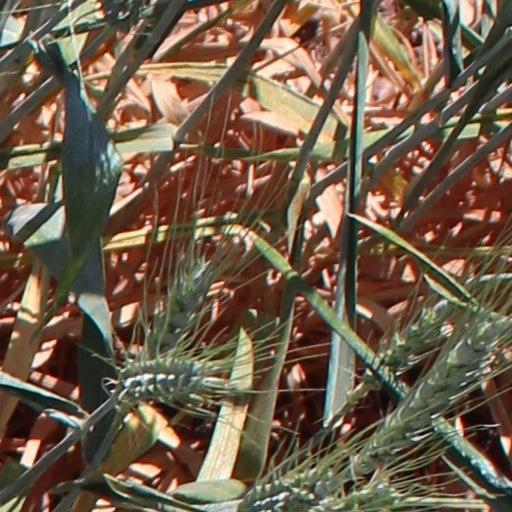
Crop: wheat